Coligny calendar

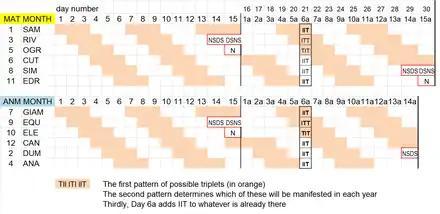
the base pattern of the triple marks

The triple marks are a series of ogham-like marks. They are first lain down each month in triplets over three days, ƚıı, ıƚı, or ııƚ, followed by three days with none. As they only occur with days marked with D (for daytime), and never N (for nighttime), they likely divide the daytime into three divisions.